Raj pattern

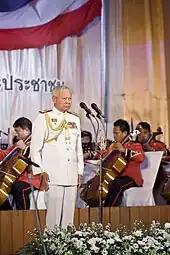
Gen. Prem Tinsulanonda wearing the "raj pattern" jacket as part of the white dress uniform

The "raj pattern" was devised by King Chulalongkorn during his visit to British India in 1871, where he hired a Calcutta tailor to make a jacket with a standing collar and buttoned vertical opening. Previously in 1870, the king had had his entourage dress in a combination of "chong kraben" (a wrap worn with part of the fabric folded back between the legs and tucked behind the waist) and Western suit jacket, socks and shoes during his visit to Singapore and Java. This new jacket replaced the suit jacket, alleviating the need for a separate layer of shirt in the hot climate, and the dress soon became the de facto civil uniform. It was worn both officially and privately and remained popular until the Pibulsonggram era, when the "chong kraben" was banned by cultural mandate. The name "raj pattern", from Pali "rājā" and English "pattern" and meaning "royal pattern", was coined by Phon Bunnak (later the Chao Phraya Phasakorawong), who was acting as royal secretary during the king's journey.